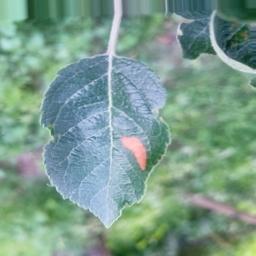
Label: Alternaria